Keratin-associated protein

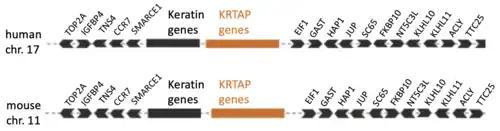
Syntenic gene organization of keratin and keratin-associated proteins on human chromosome 17 and mouse chromosome 11. Based on Wu & Irwin (2018).

The KRTAP family of genes is unique to mammals. The family has evolved rapidly with about 188 genes in the mouse genome, 175 in the sloth, 122 in humans, but only 35 in dolphins (where only 9 genes are functional). In humans, there are 101 intact KRTAP genes and 21 (non-functional) pseudogenes. There are two major groups of KRTAP genes: high/ultrahigh cysteine (HS-KRTAP) and high glycine-tyrosine (HGT-KRTAP), that are thought to have independently originated based on their distinct amino acid compositions.